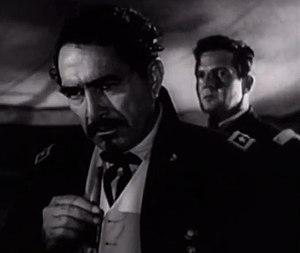
Gaylord Pendleton, né le 16 septembre 1908 à New York et mort le 3 octobre 1984 à Pasadena, est un acteur américain, le plus souvent crédité Steve Pendleton.